Oswald Mosley

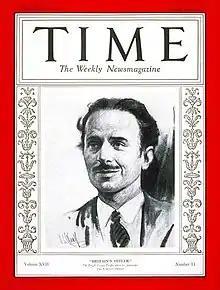
Mosley on the cover of "Time" in 1931

On 11 May 1920 he married Lady Cynthia "Cimmie" Curzon (1898–1933), second daughter of George Curzon, 1st Marquess Curzon of Kedleston (1859–1925), Viceroy of India 1899–1905, Foreign Secretary 1919–1924, and Lord Curzon's first wife, the American mercantile heiress Mary Leiter.